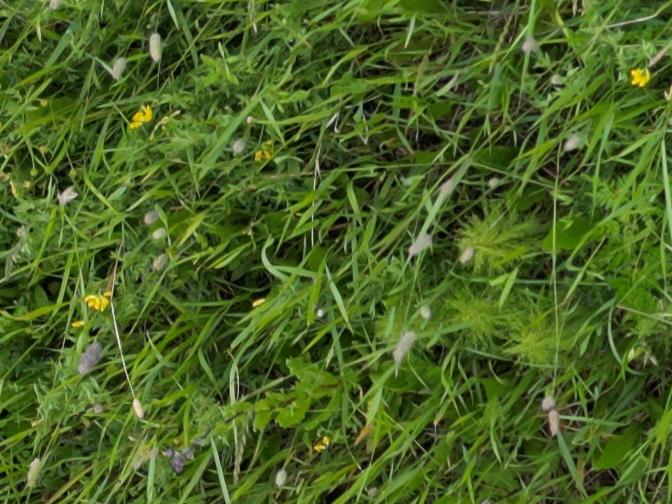
Flowers visible:  daisy flowers,  daisy flowers